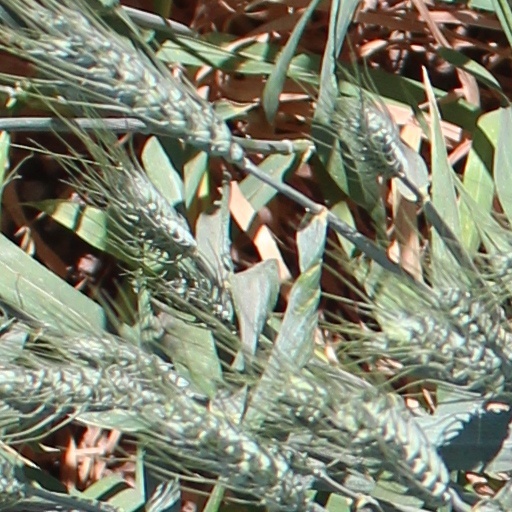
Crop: wheat